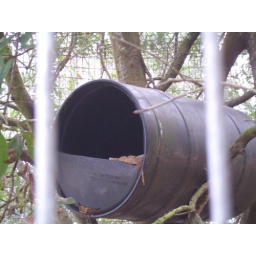
There's a sand cat in there. You'll just have to take my word for it.